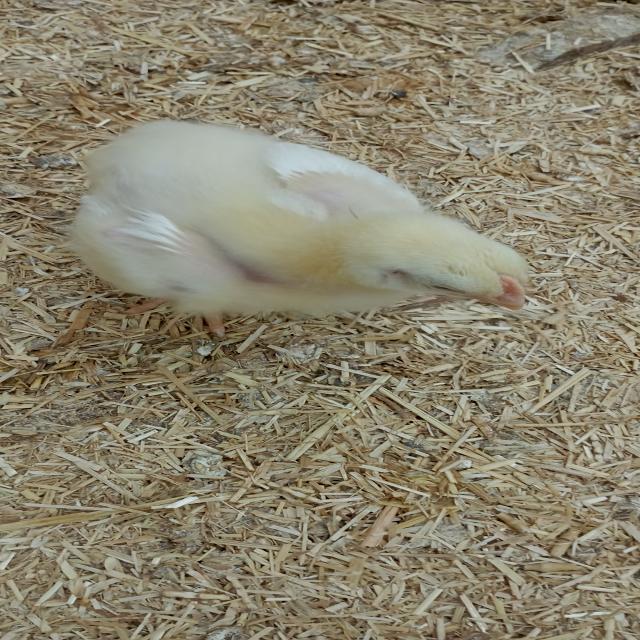
Weight: 440 g